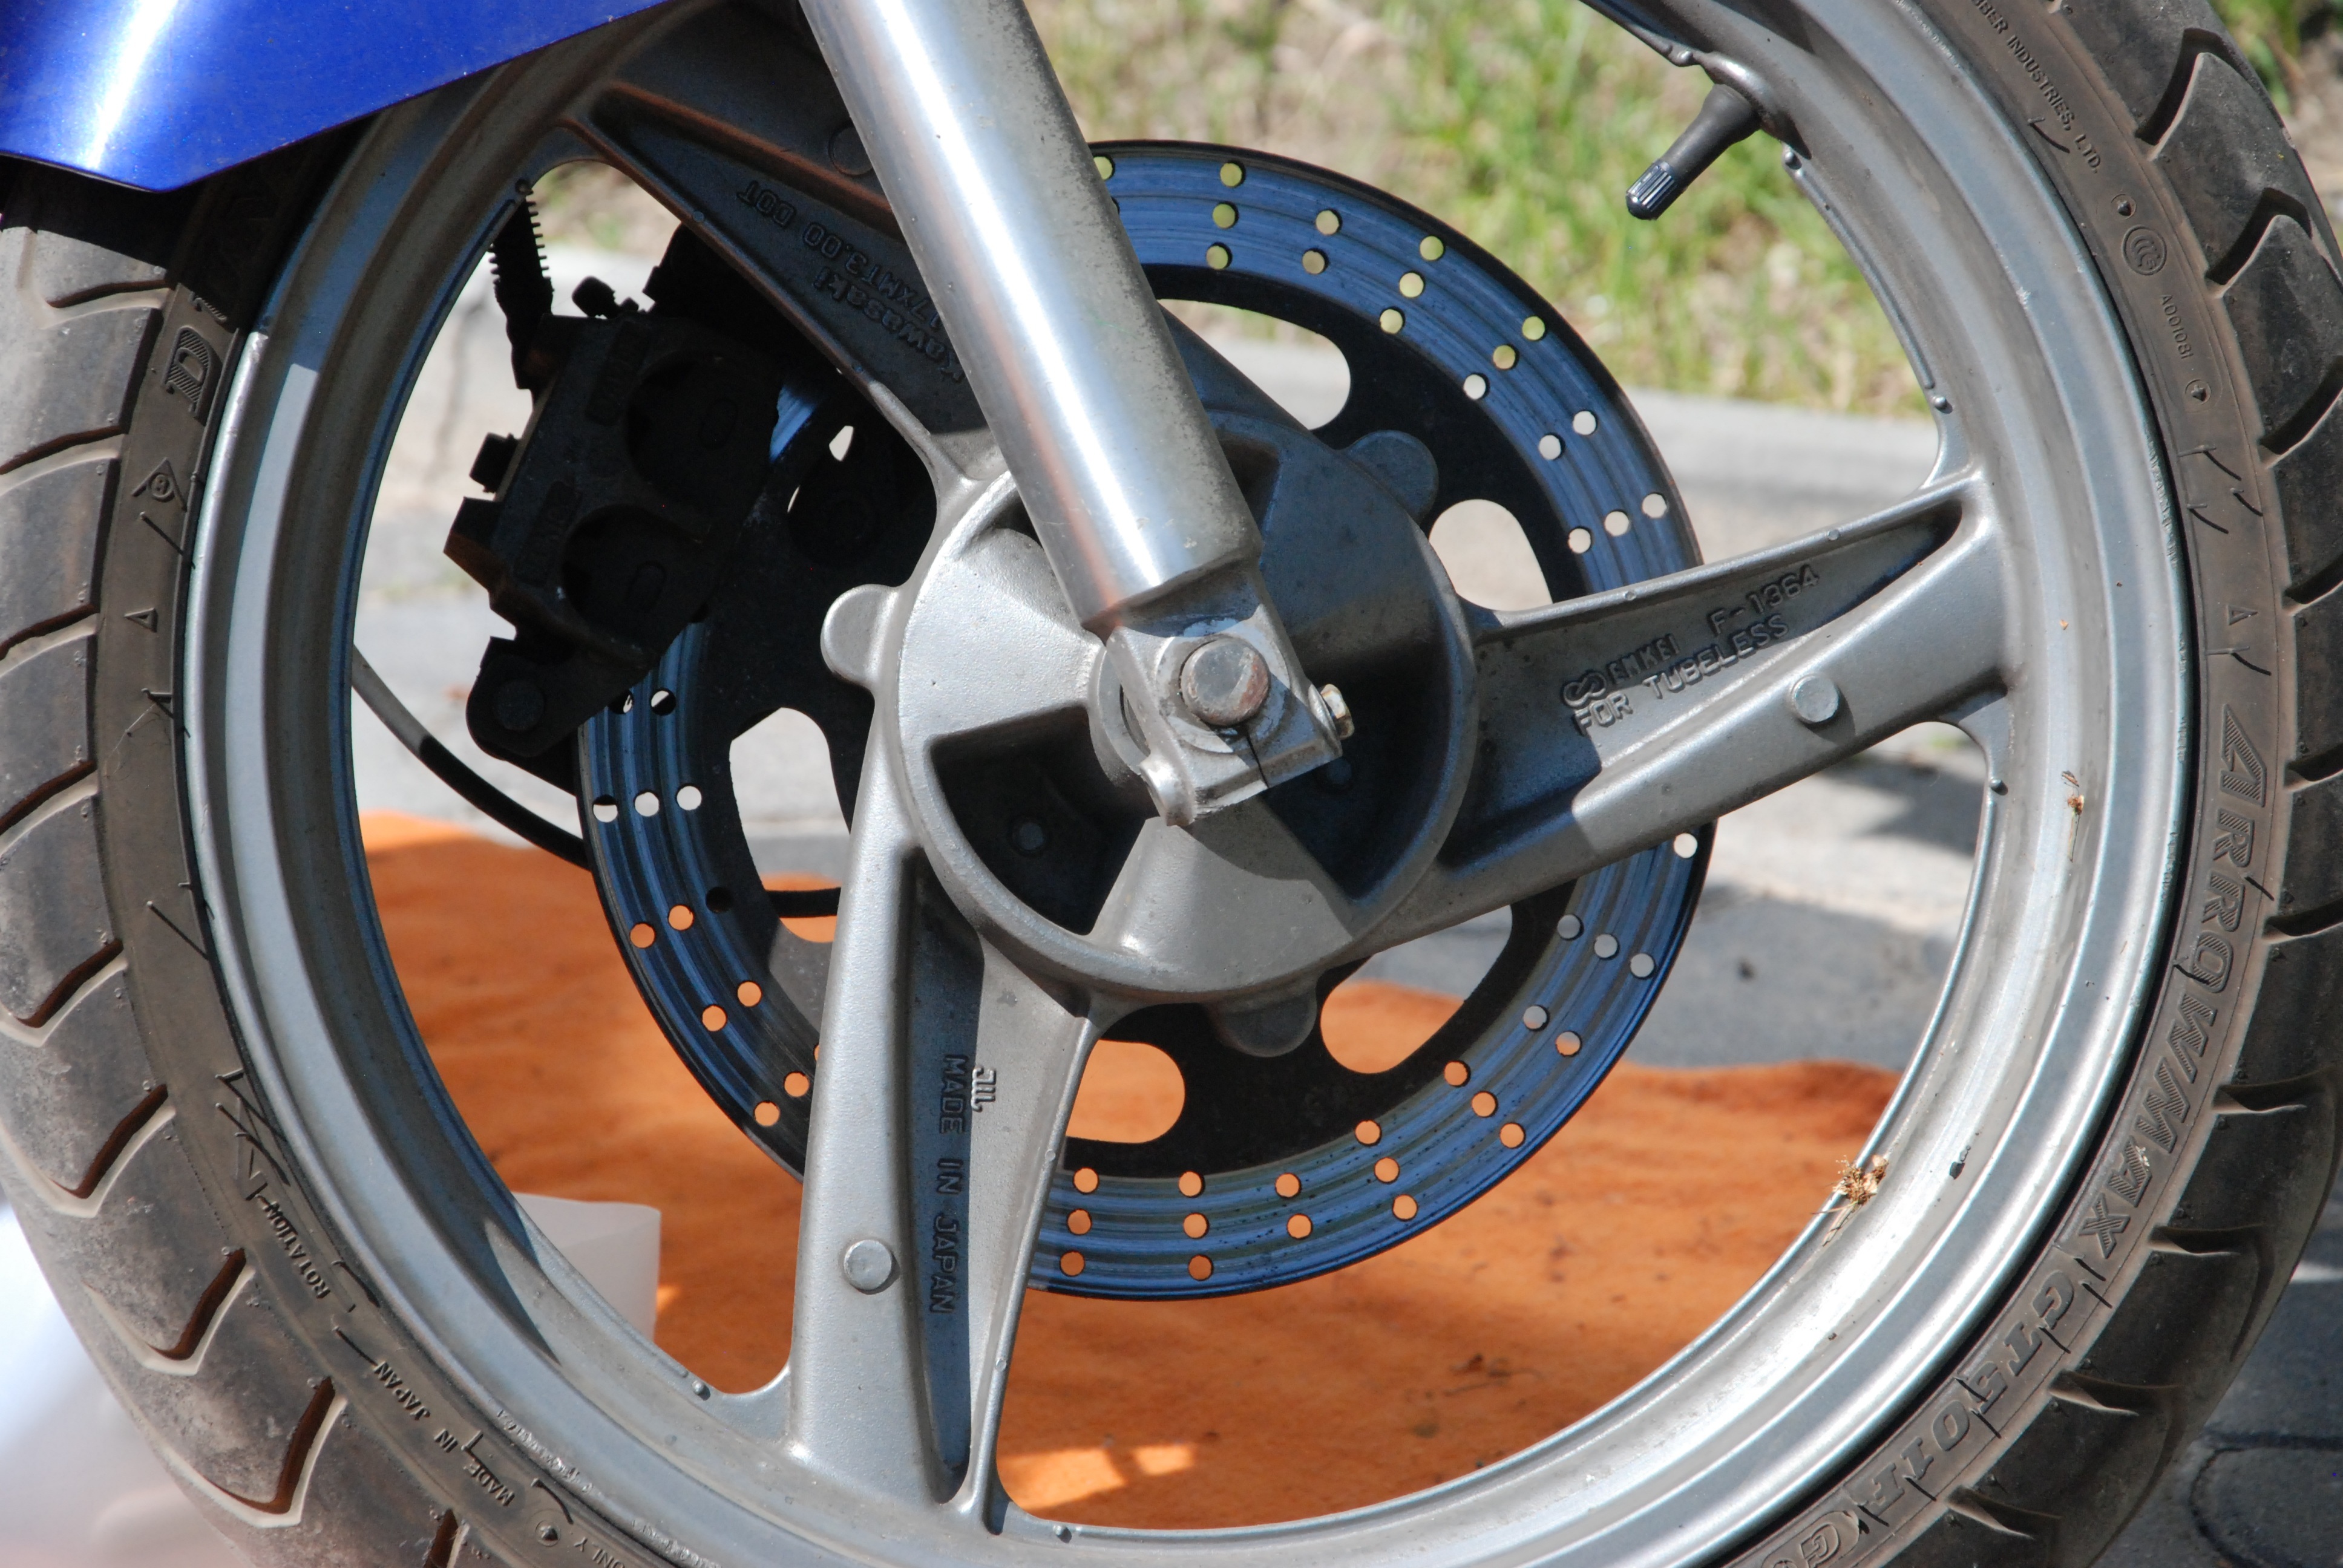
car, wheel, vehicle, spoke, motorcycle, brake, tire, rim, motor, automobile make, automotive tire